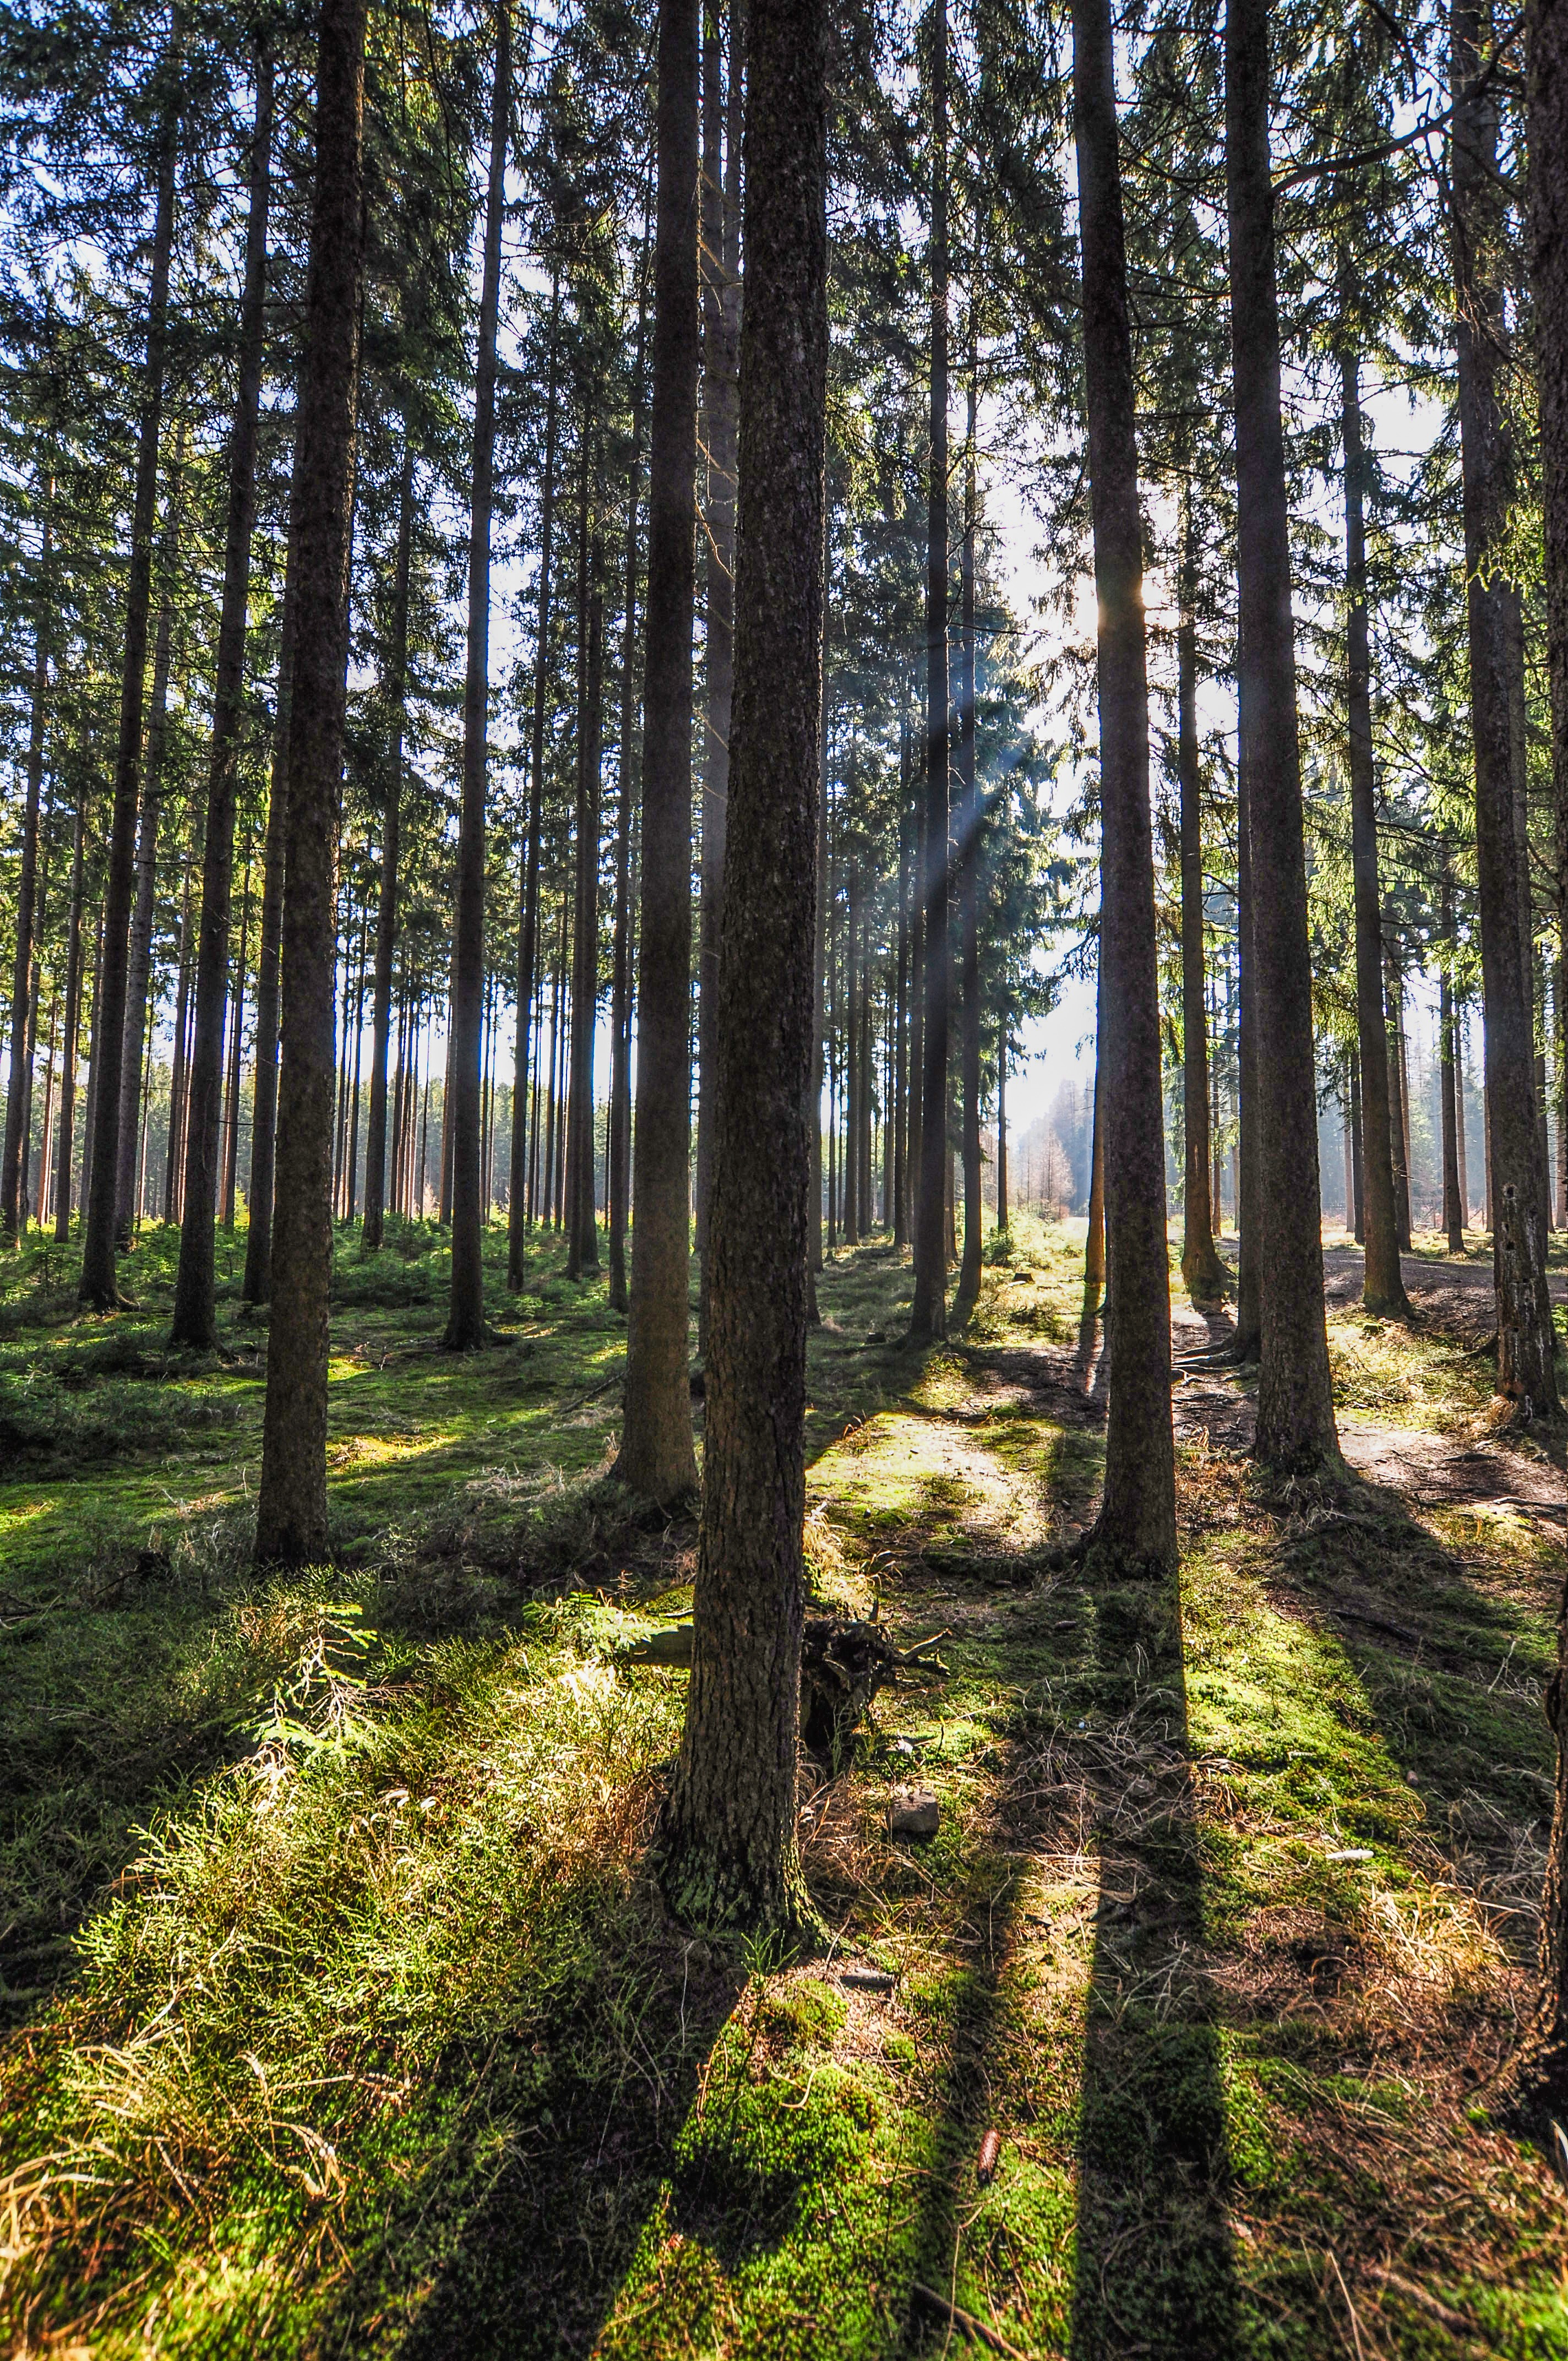
landscape, tree, nature, forest, path, grass, wilderness, plant, sky, trail, sunlight, morning, trunk, moss, spring, green, autumn, trees, deciduous, grove, woodland, ecosystem, nature reserve, biome, old growth forest, temperate broadleaf and mixed forest, temperate coniferous forest, spruce fir forest, tropical and subtropical coniferous forests, northern hardwood forest concept